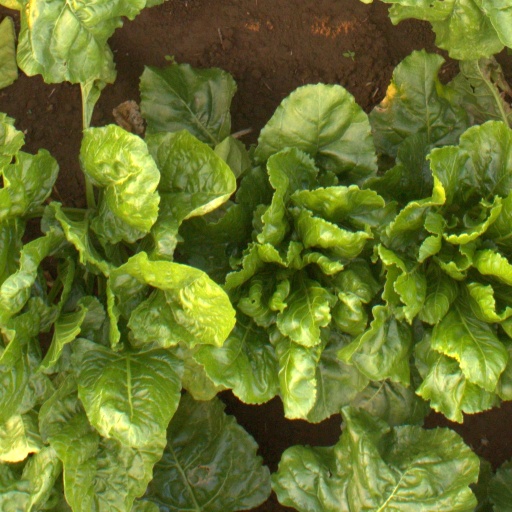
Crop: sugar beet